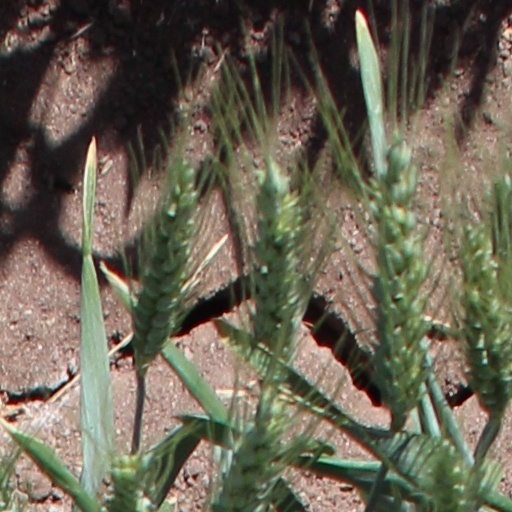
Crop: wheat